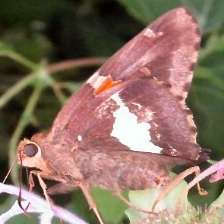
Species: SILVER SPOT SKIPPER